Sky position (RA, Dec in degrees): 154.114, 3.877
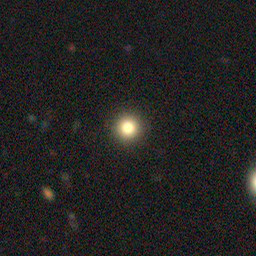
Galaxy morphology: Round Smooth Galaxies